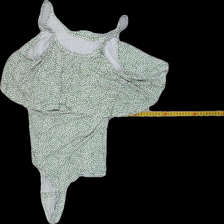
View: back
Type: Tank top
Category: Ladies
Brand: Cubus
Colors: Multicolor
Material: 100%viscose
Pattern: Dots
Cut: Regular, C-collar
Size: S
Season: Summer
Trend: No trend
Stains: Yes
Damage: 0
Price range: <50
Recommended usage: Export